Mendez vs. Westminster: For All the Children

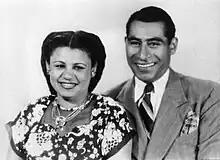
Felicitas Mendez and Gonzalo MendezScreen-capture

Mendez vs. Westminster: For All the Children/Para Todos los Niños is a 2003 American documentary film written, directed, and produced by Sandra Robbie. The film features Sylvia Mendez, Robert L. Carter, and others.